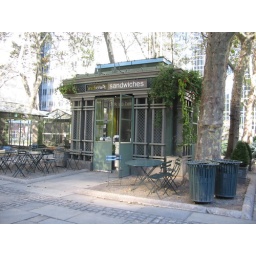
cute building in bryant park